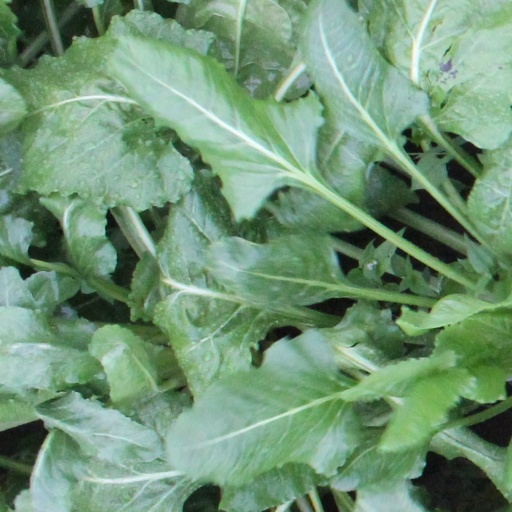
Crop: sugar beet